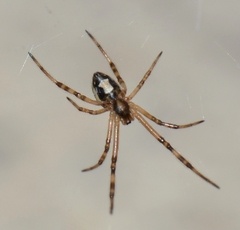
Species: Lactrodectus_hesperus